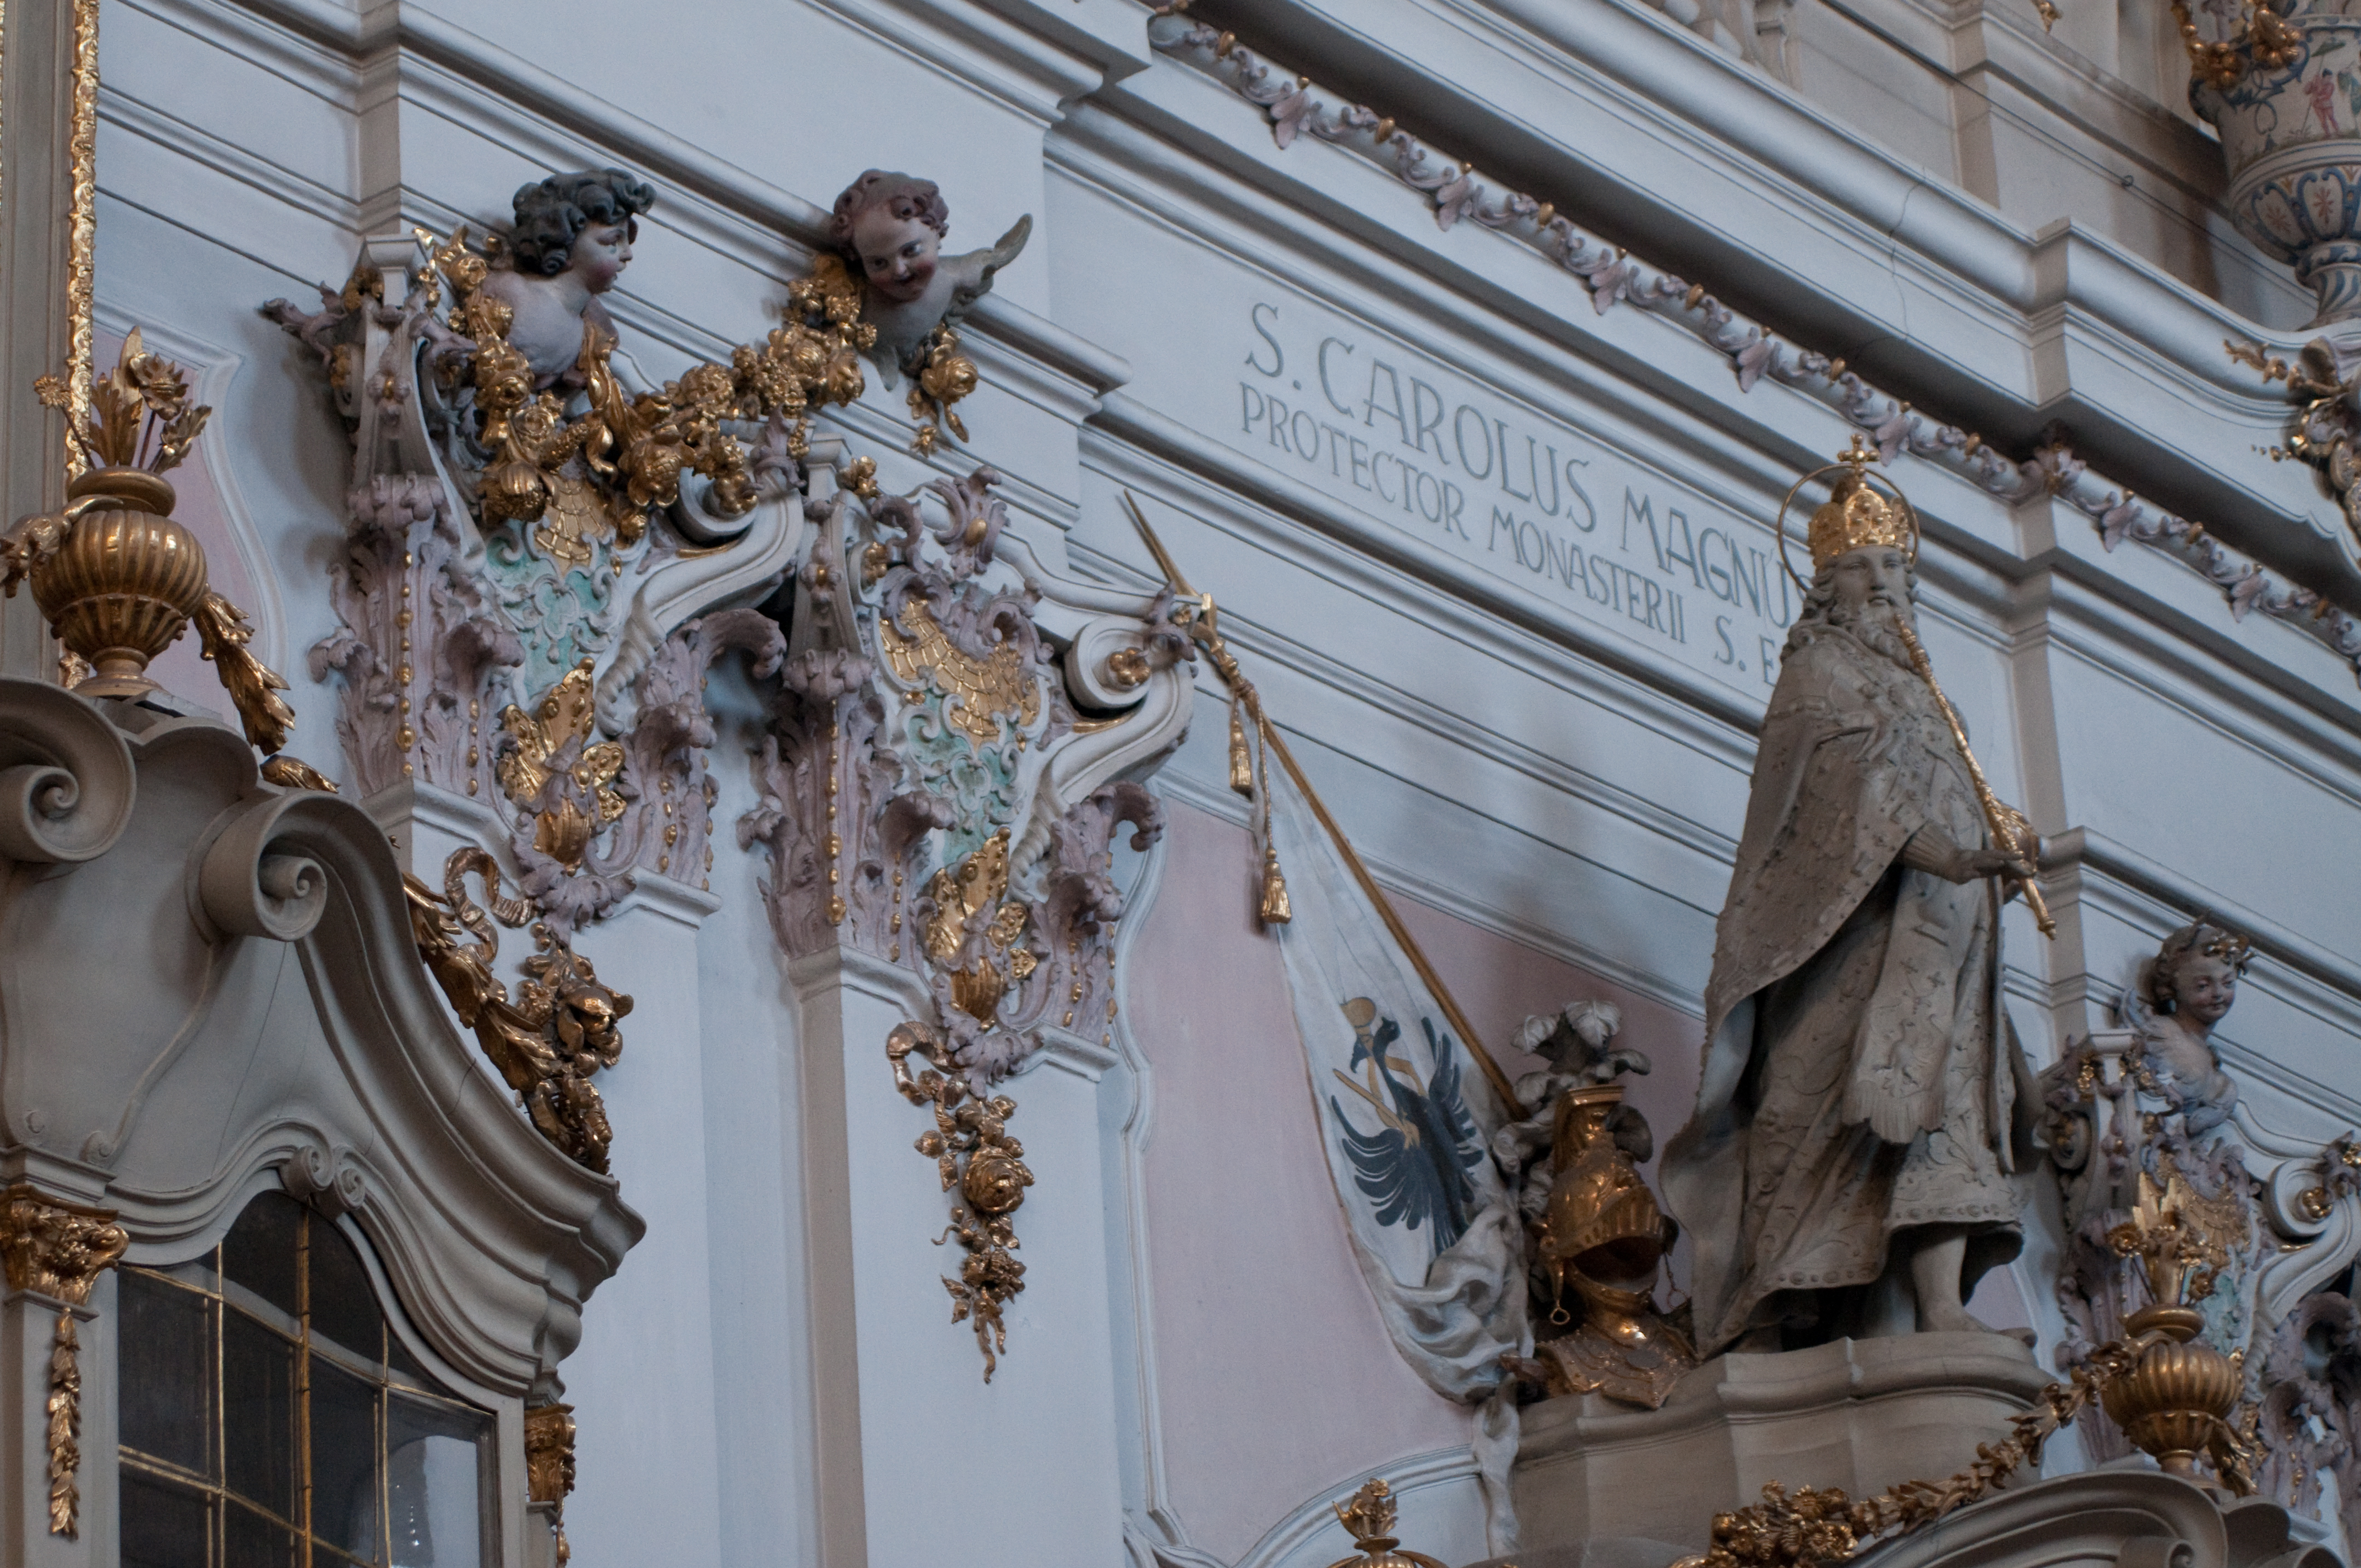
statue, cathedral, nikon, place of worship, sculpture, temple, tourist attraction, regensburg, nikond300, d300, ratisbona, ancient history